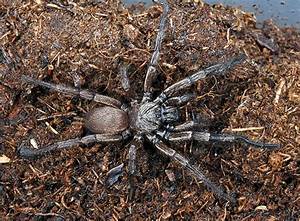
Label: spider